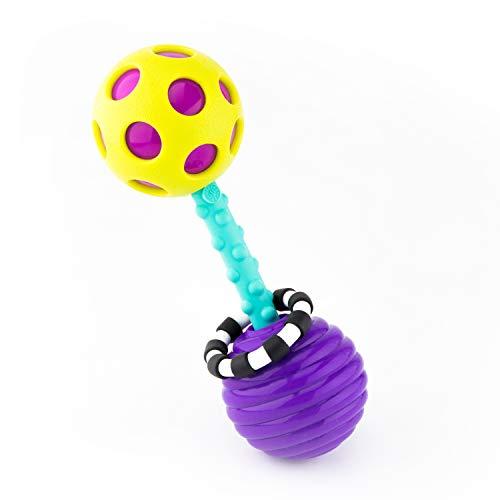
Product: Sassy Infant Gift Set 0+ Months - 5 Piece Set with Different Rattles and Teethers
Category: Toys & Games | Baby & Toddler Toys | Rattles & Plush Rings
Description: The beginning bites teether has several different textures and fabrics.
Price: $16.09